MSC Gülsün

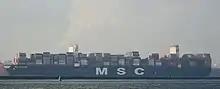
"MSC Gülsün"

MSC Gülsün, at the time of her launch in 2019, was the world's largest container ship. Built by Samsung Heavy Industries in South Korea, she is almost wide and long. With a cargo system designed by MacGregor International AB the ship has a capacity of 23,756 containers (23,756 TEU) in rows of 24 across. "MSC Gülsün" is registered in Panama and operated by the Mediterranean Shipping Company based in Geneva, Switzerland and the Netherlands.